St. John of God Roman Catholic Church, Convent, and School

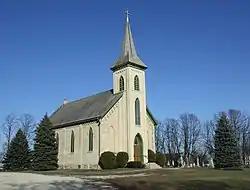

St. John of God Roman Catholic Church, Convent, and School is a historic church near the unincorporated community of Boltonville in the Town of Farmington, Wisconsin. The church was built from Cream City brick in 1891, although the congregation has existed since the 1850s.